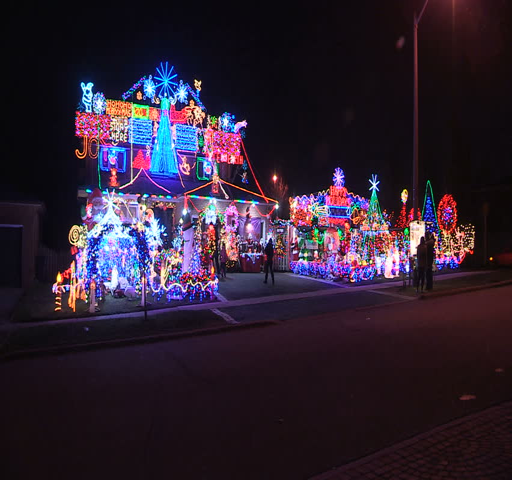
house covered in christmas lights for the holiday festive season